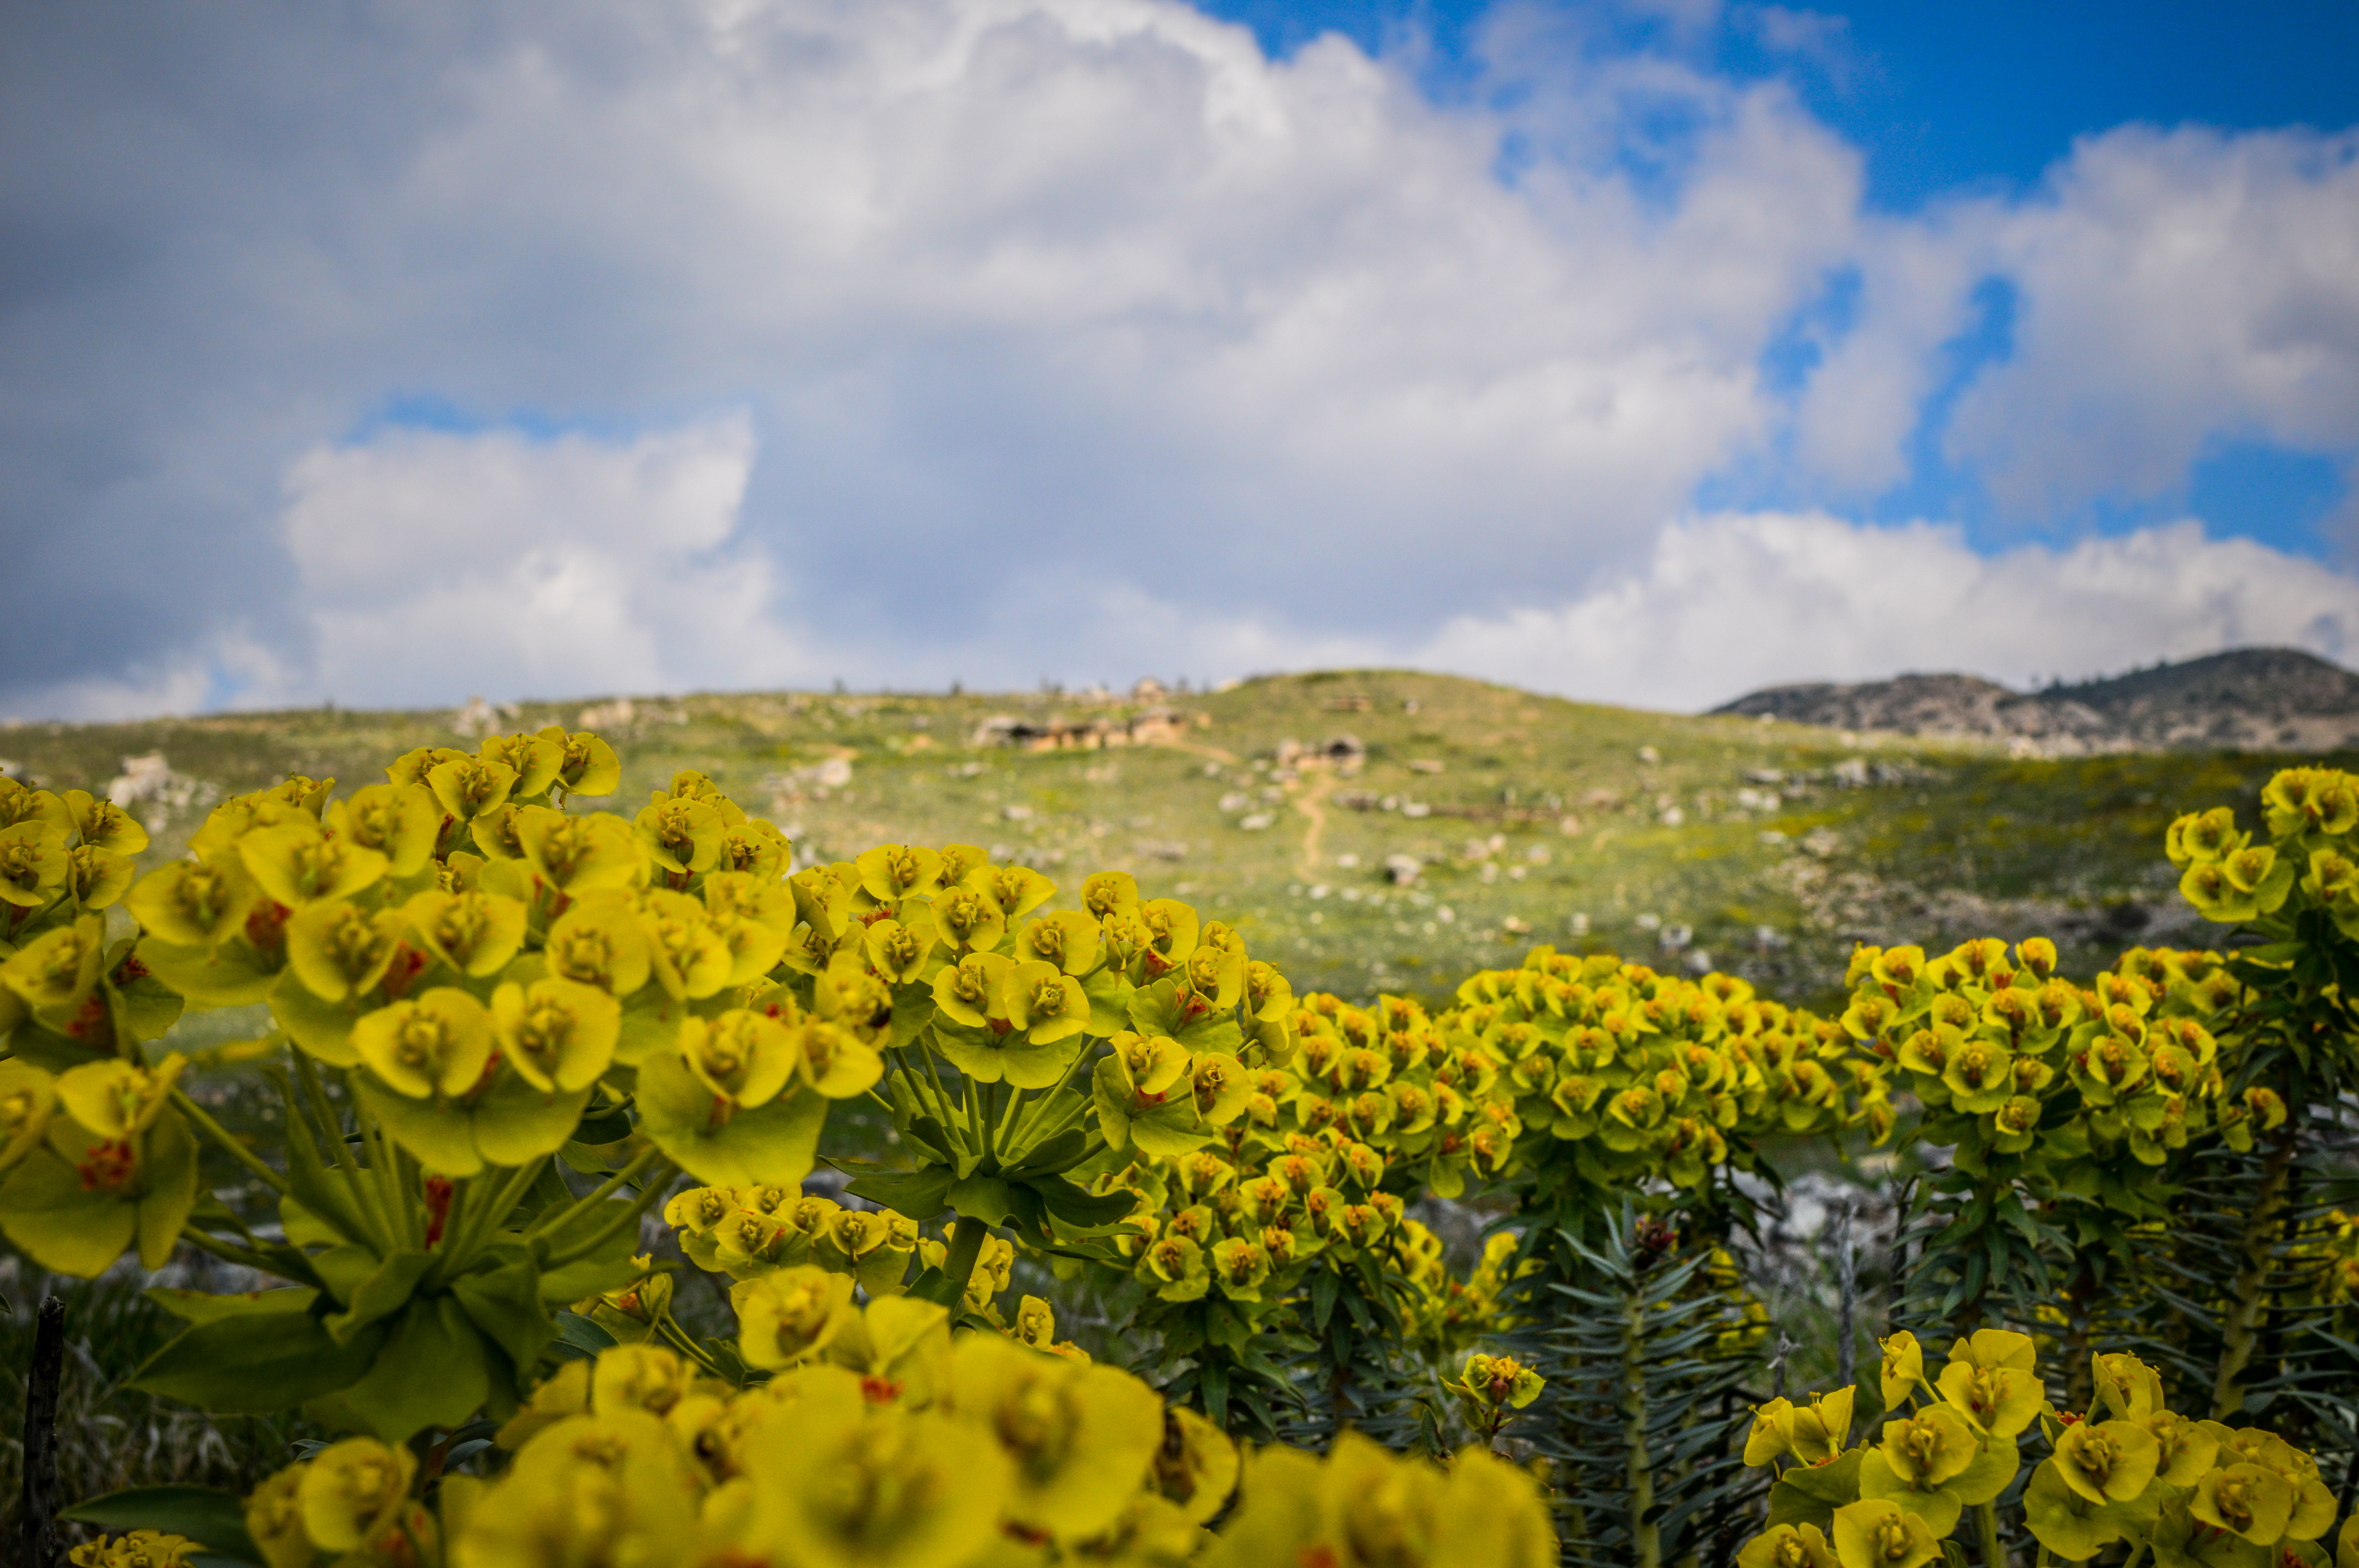
flower, ancient, background, beautiful, blossom, blue, castle, city, cotton, denizli, field, flowers, grass, green, heritage, hierapolis, landscape, mineral, mountain, natural, nature, outdoor, pamukkale, poppy, rome, ruined, scenic, site, sky, spring, summer, tourism, travel, turkey, unesco, view, white, yellow, vegetation, plant, natural landscape, natural environment, flowering plant, hill, ecoregion, wildflower, meadow, plantation, grassland, hill station, rural area, plain, plant community, crop, cloud, farm, mimosa